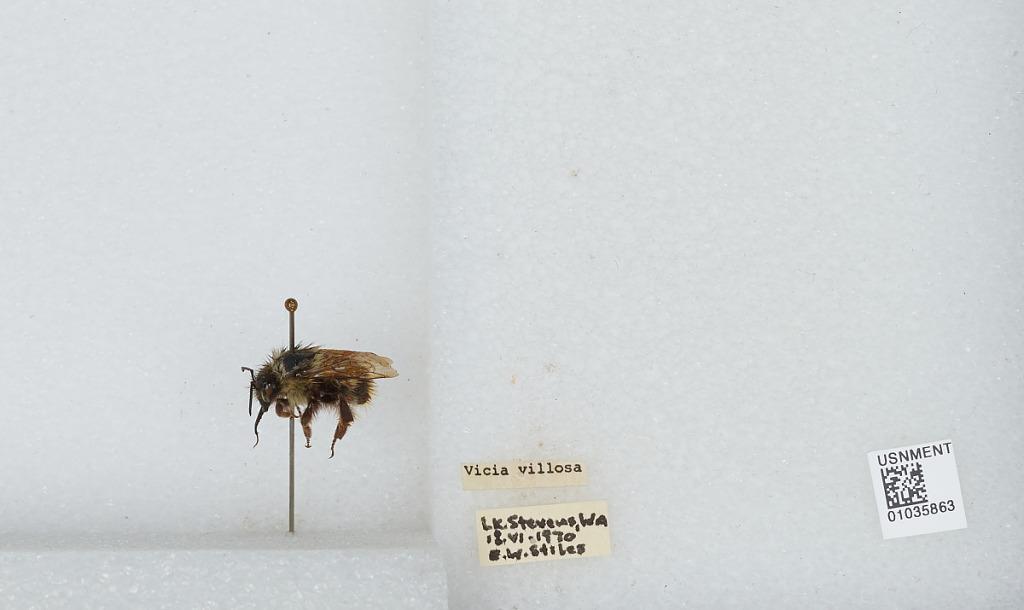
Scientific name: Bombus (Pyrobombus) mixtus Cresson
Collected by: E. Stiles
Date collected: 1970-6-18
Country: United States
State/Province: Washington
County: Snohomish
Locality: Lake Stevens
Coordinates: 48.0197, -122.066